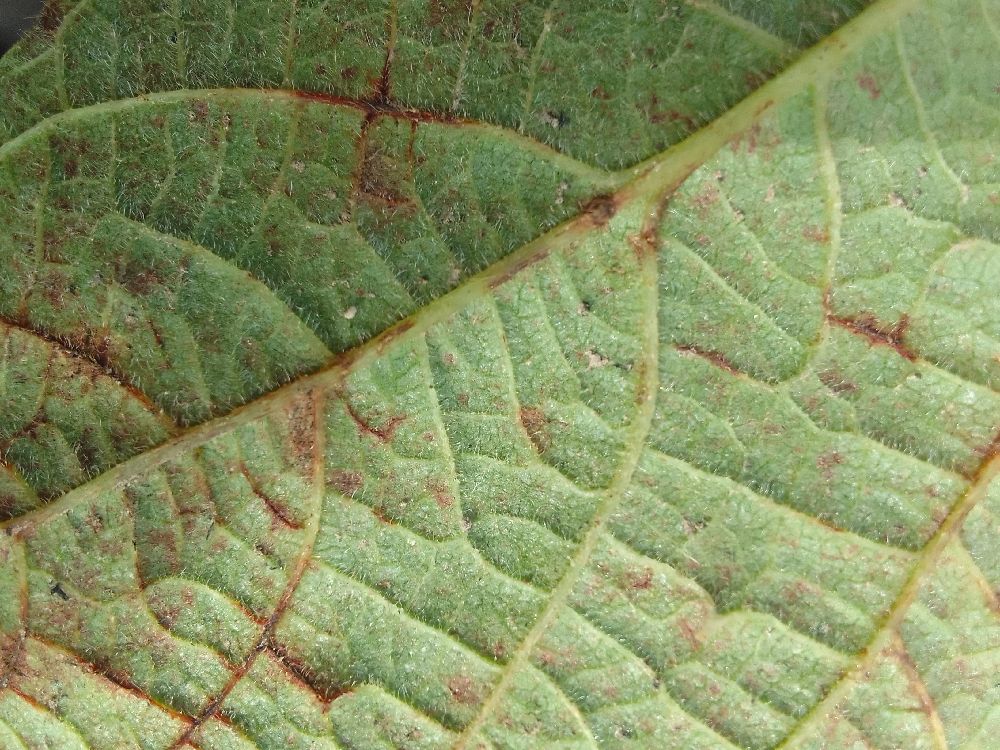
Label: anthracnose